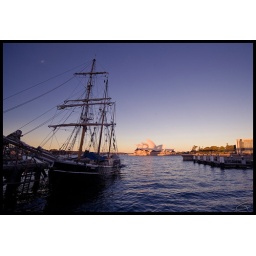
the spot in the sky is no dirt its a cloud :D